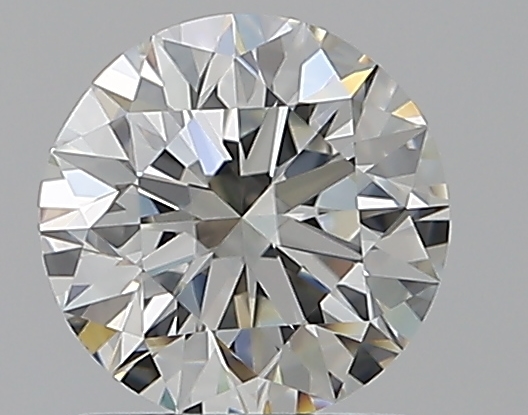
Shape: round
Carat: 1
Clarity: IF
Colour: I
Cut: EX
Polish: EX
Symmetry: EX
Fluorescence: M
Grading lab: GIA
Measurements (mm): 6.35 x 6.39 x 3.98